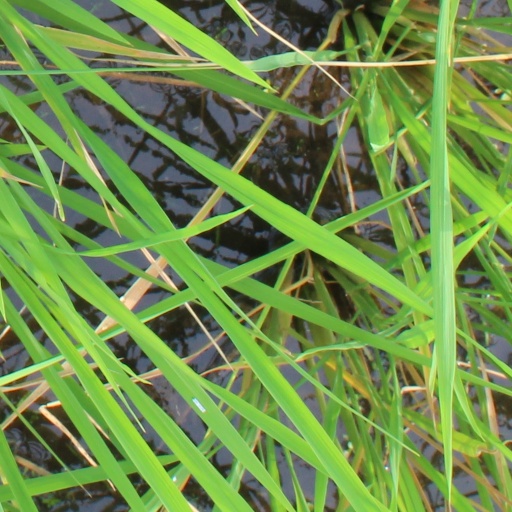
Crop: rice